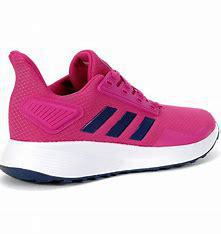
Brand: Adidas
Model: Duramo 9